Automotive safety

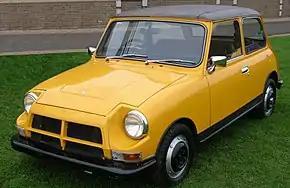
1974 Mini Clubman Experimental Safety Vehicle featuring a "pedestrian-friendly" front end

Cars are much more dangerous to pedestrians than they are to drivers and passengers. Two-thirds of 1.3 million yearly auto related deaths are pedestrians. Since at least the early 1970s, attention has also been given to vehicle design regarding the safety of pedestrians in car-pedestrian collisions. Proposals in Europe would require cars sold there to have a minimum/maximum hood (bonnet) height. From 2006, the use of "bull bars", a fashion on 4x4s and SUVs, became illegal in the European Union, after having been banned on all new cars in 2002.